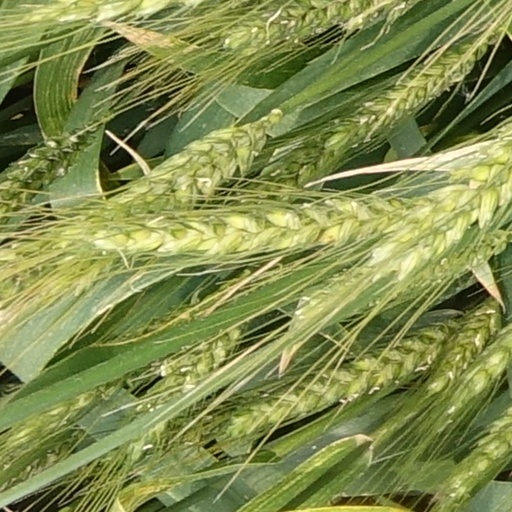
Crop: wheat